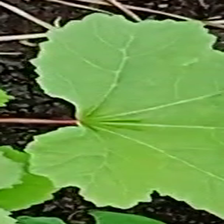
Weed species: Little_Mallow(Malva parviflora)